Snow Shark: Ancient Snow Beast

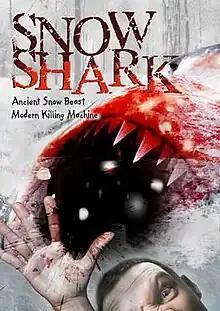
Cover art by Sam Qualiana

Snow Shark: Ancient Snow Beast is a 2012 American horror film written and directed by Sam Qualiana, and produced by Richard Chizmar, Marc Makowski, and Greg Lamberson. The film stars Qualiana alongside Michael O'Hare, Kathy Murphy, C. J. Qualiana, Jackey Hall and Andrew Elias. The film follows the residents of a small town who are terrorized by a prehistoric man-eating shark that can swim through snow.